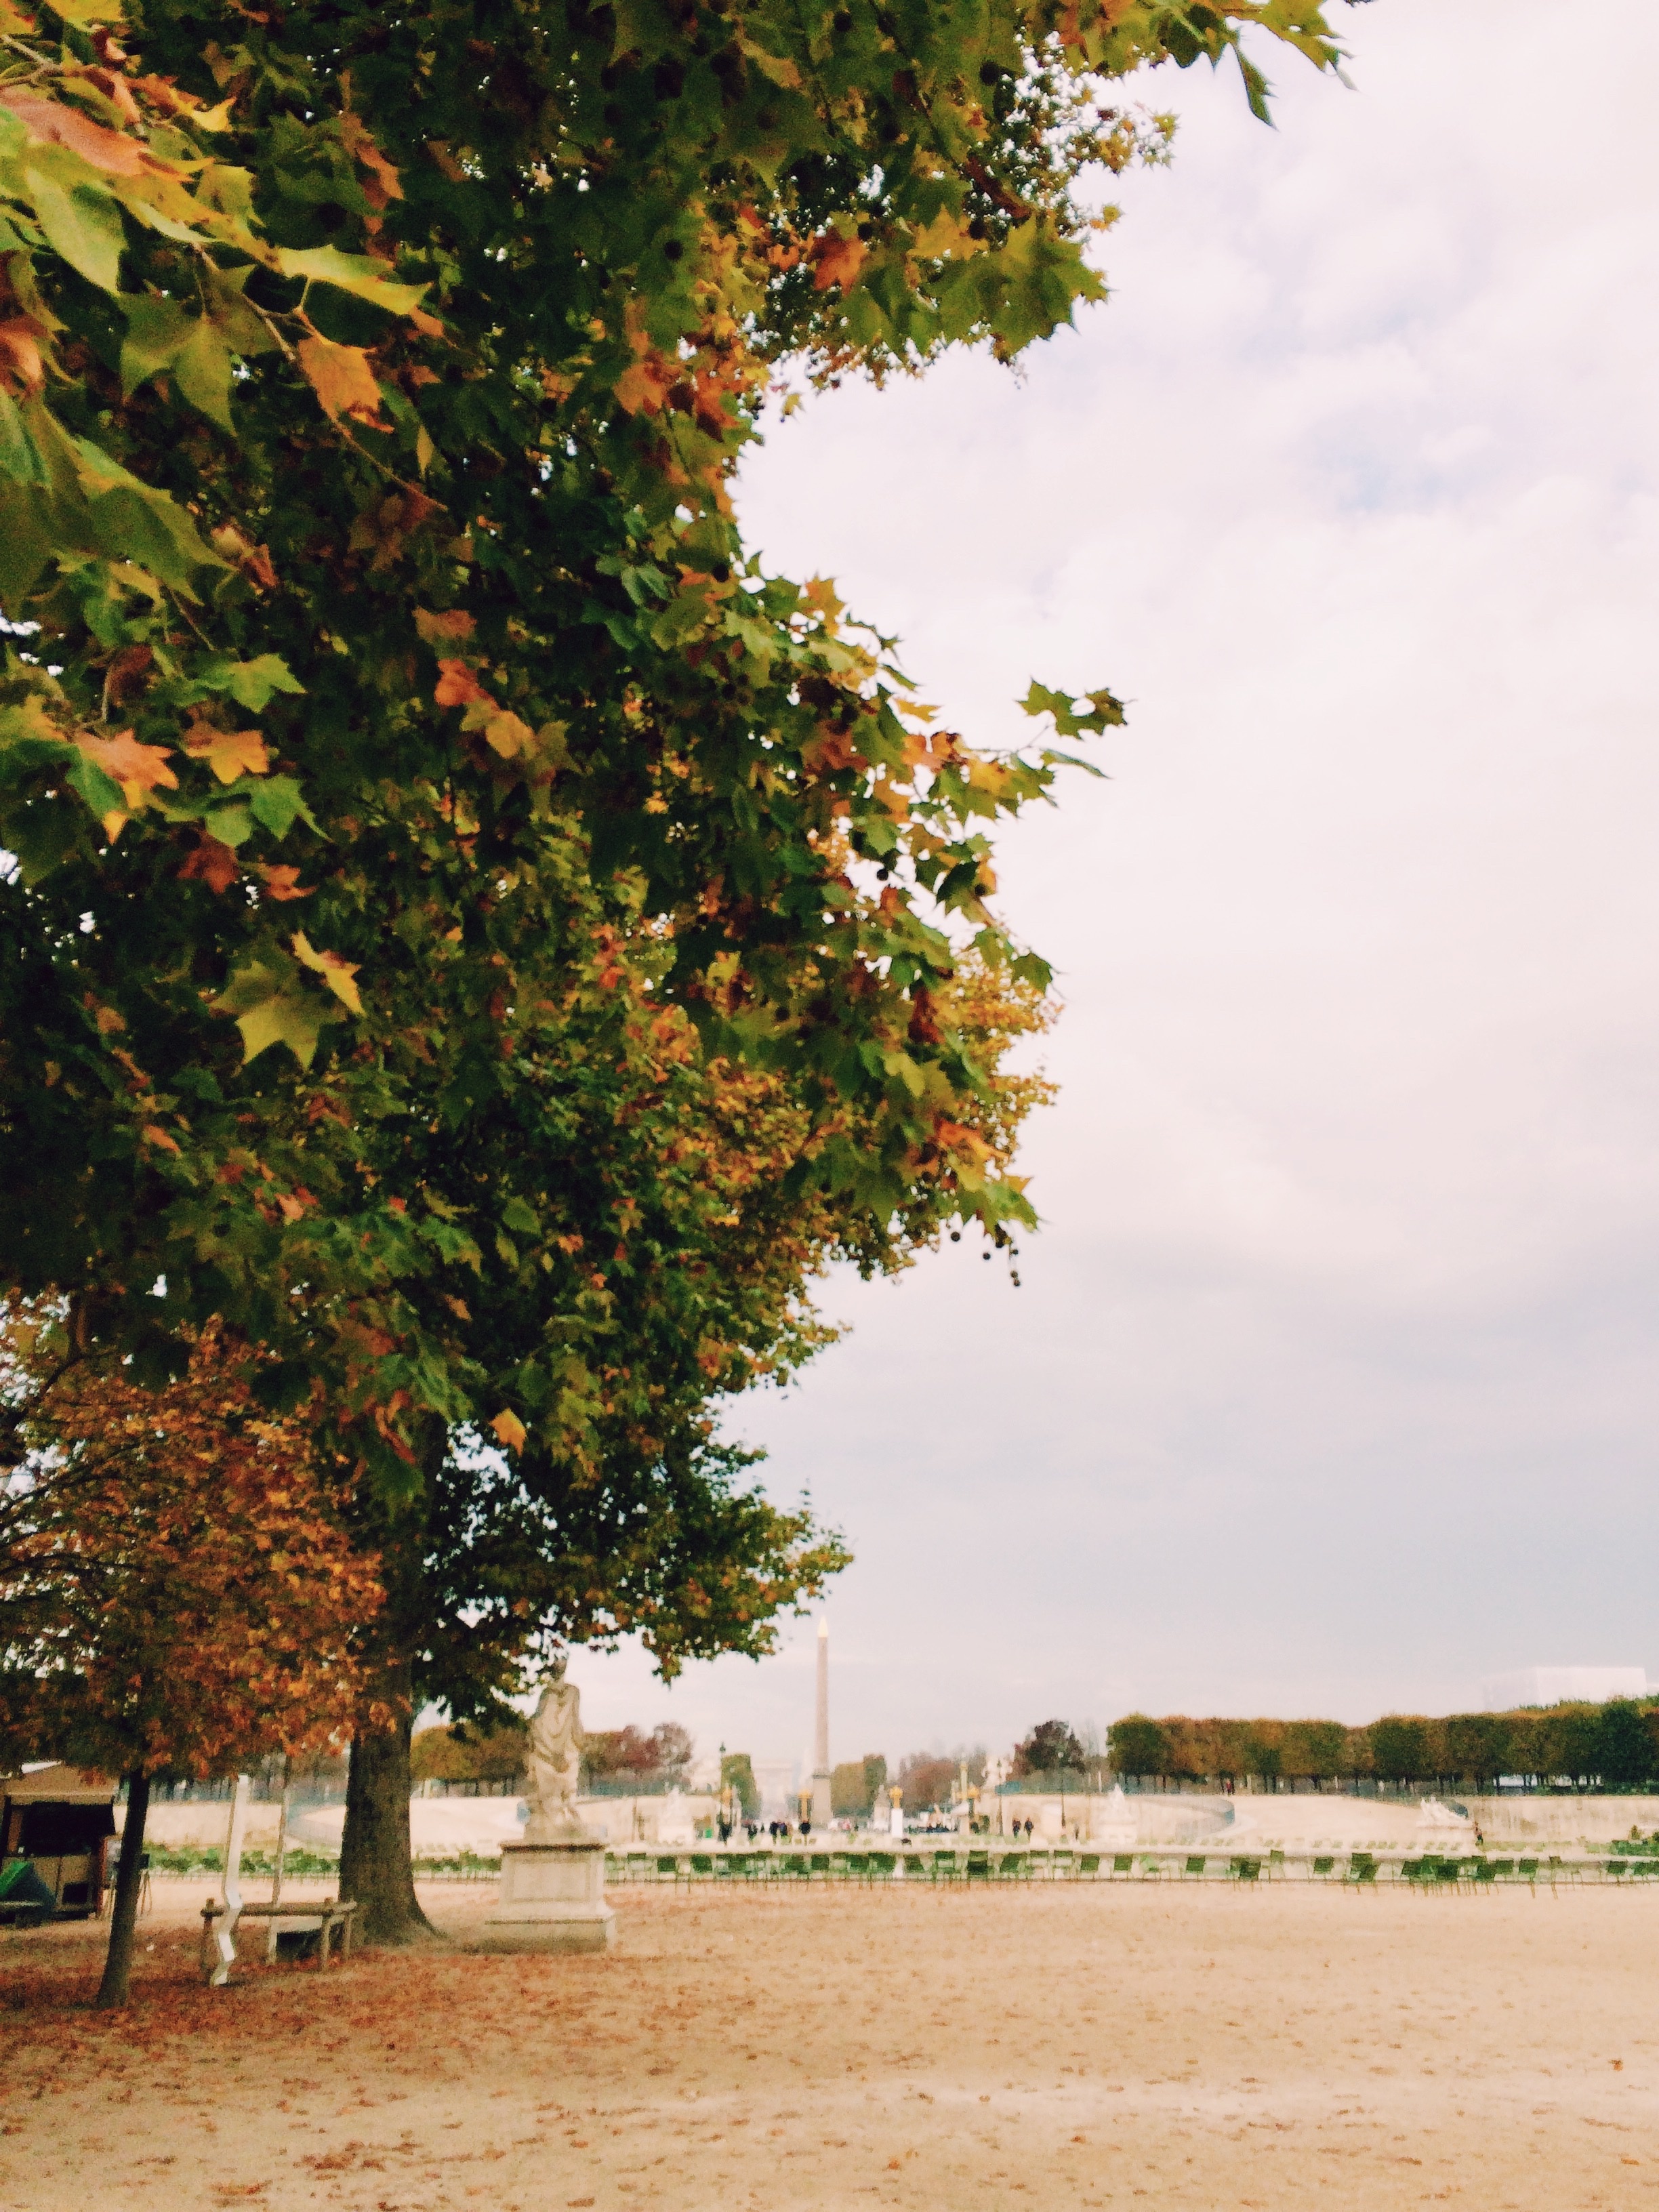
tree, plant, sunlight, leaf, green, autumn, season, rural area, woody plant